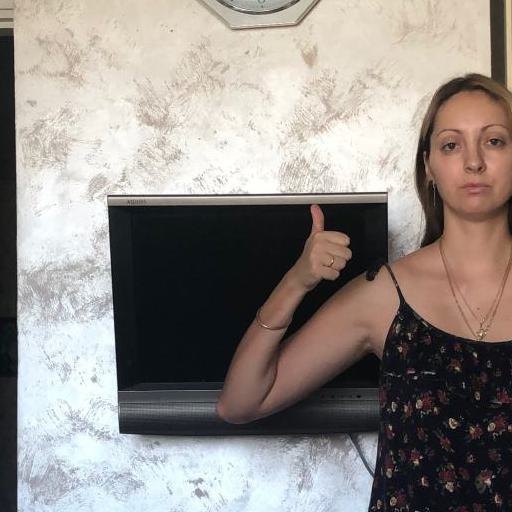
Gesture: like